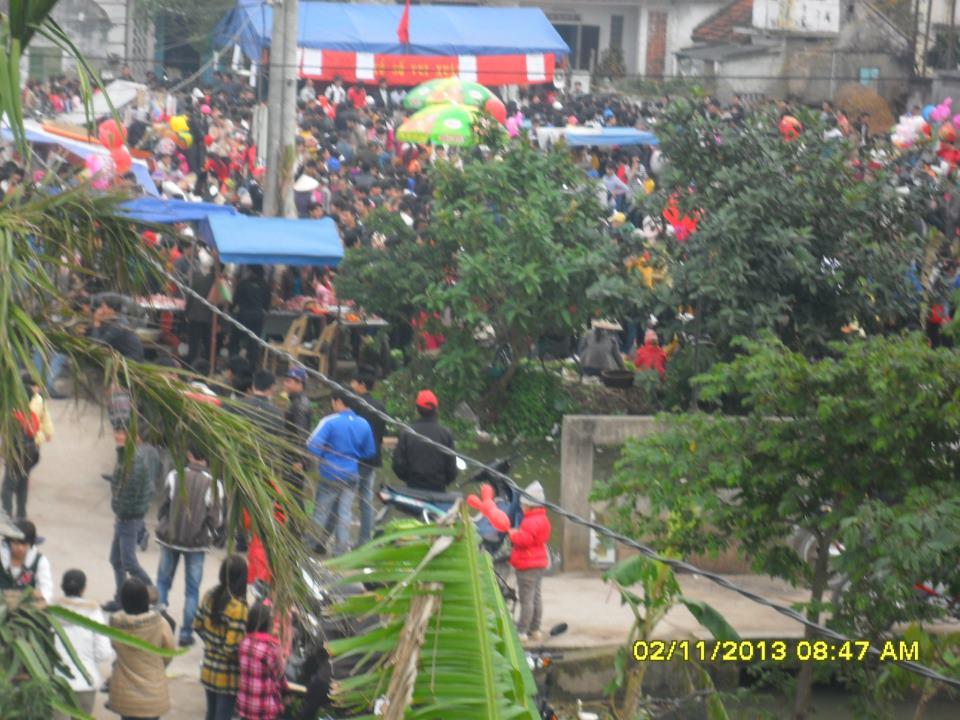
có nhiều người đang tham gia ở bên trong khu chợ